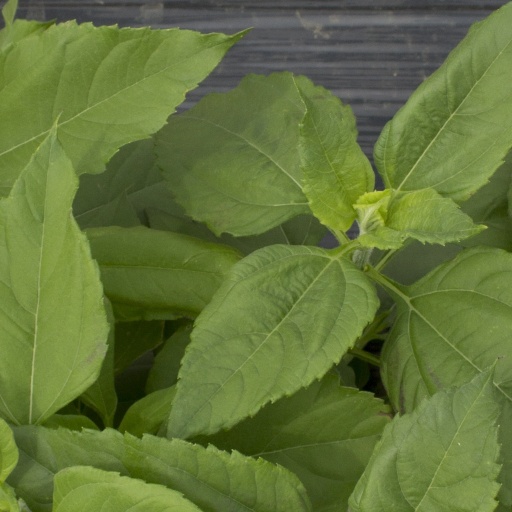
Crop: Jerusalem artichoke